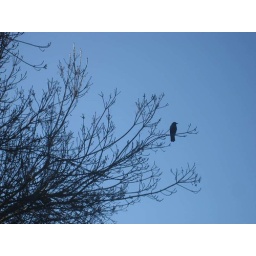
Crow in bare tree